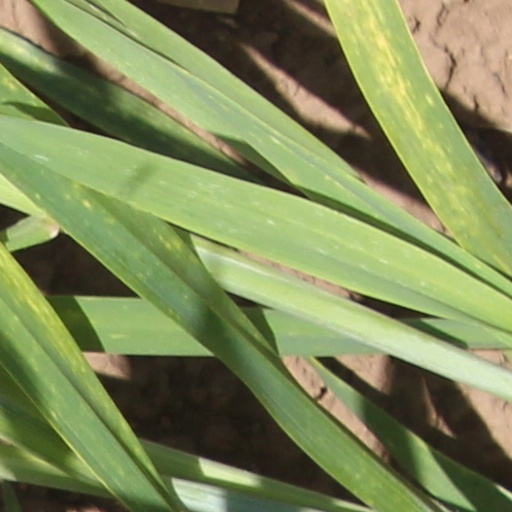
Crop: wheat